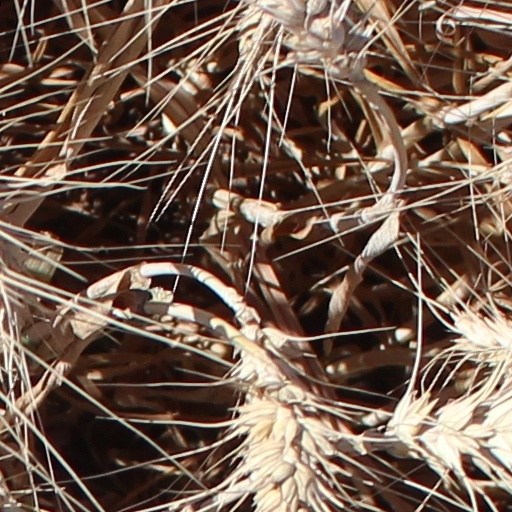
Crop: wheat